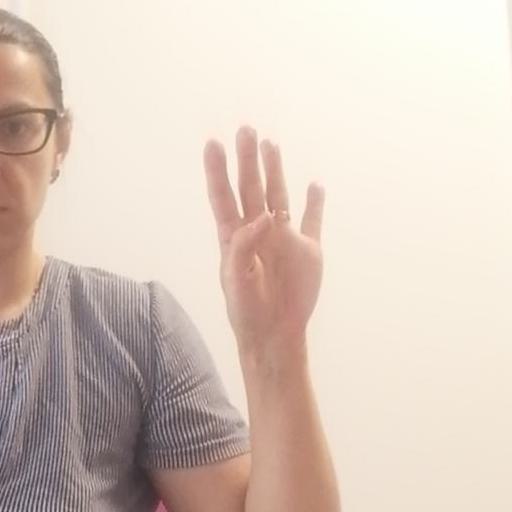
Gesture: four